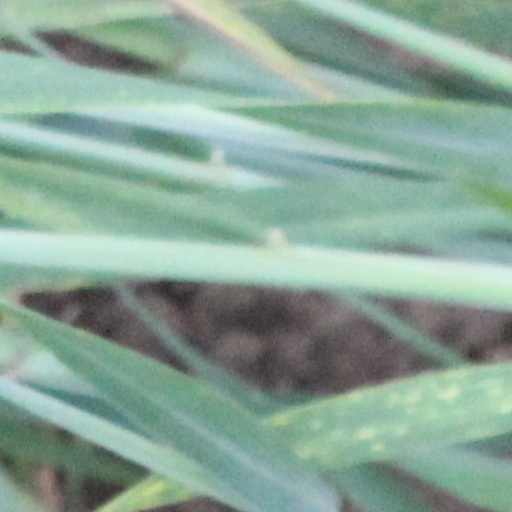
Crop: wheat